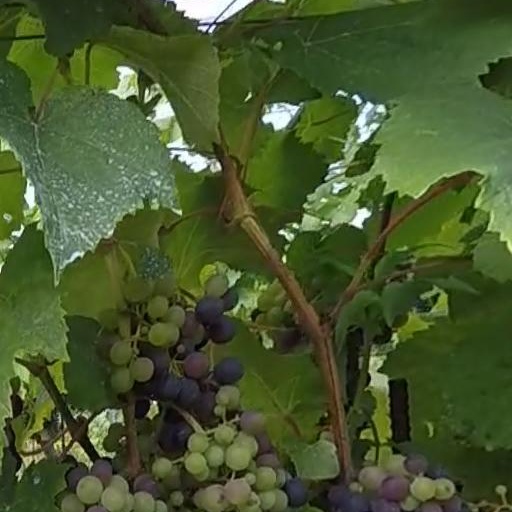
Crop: grape